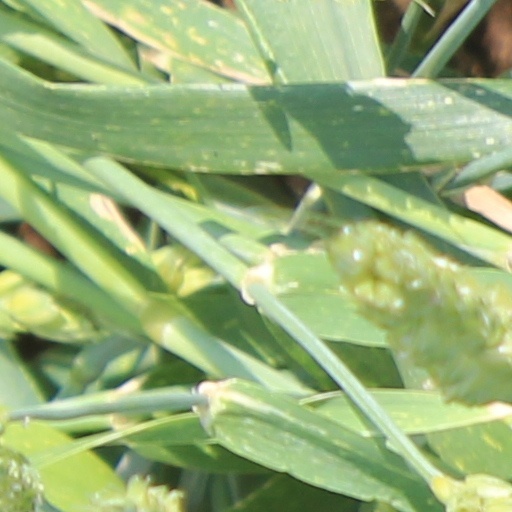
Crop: wheat